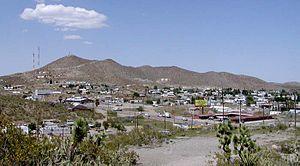
Searchlight est une petite ville située dans le compté de Clark dans l'État du Nevada.